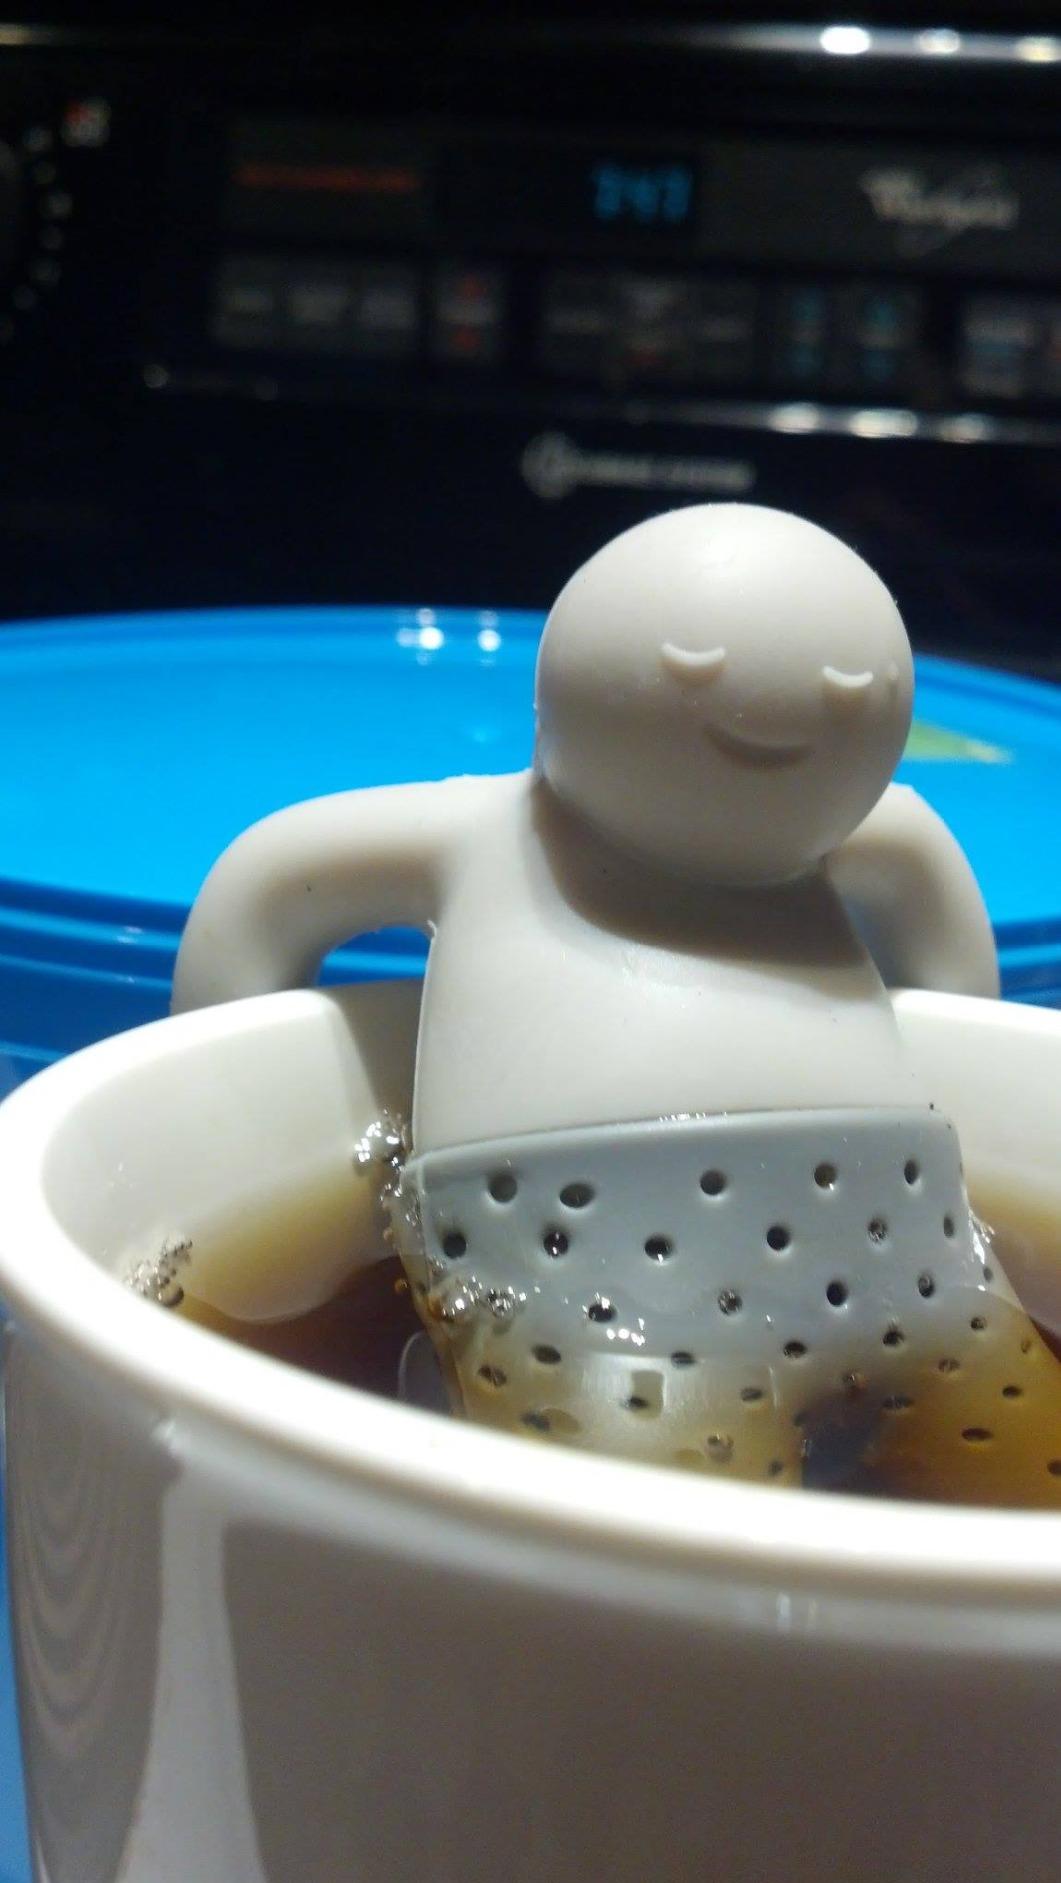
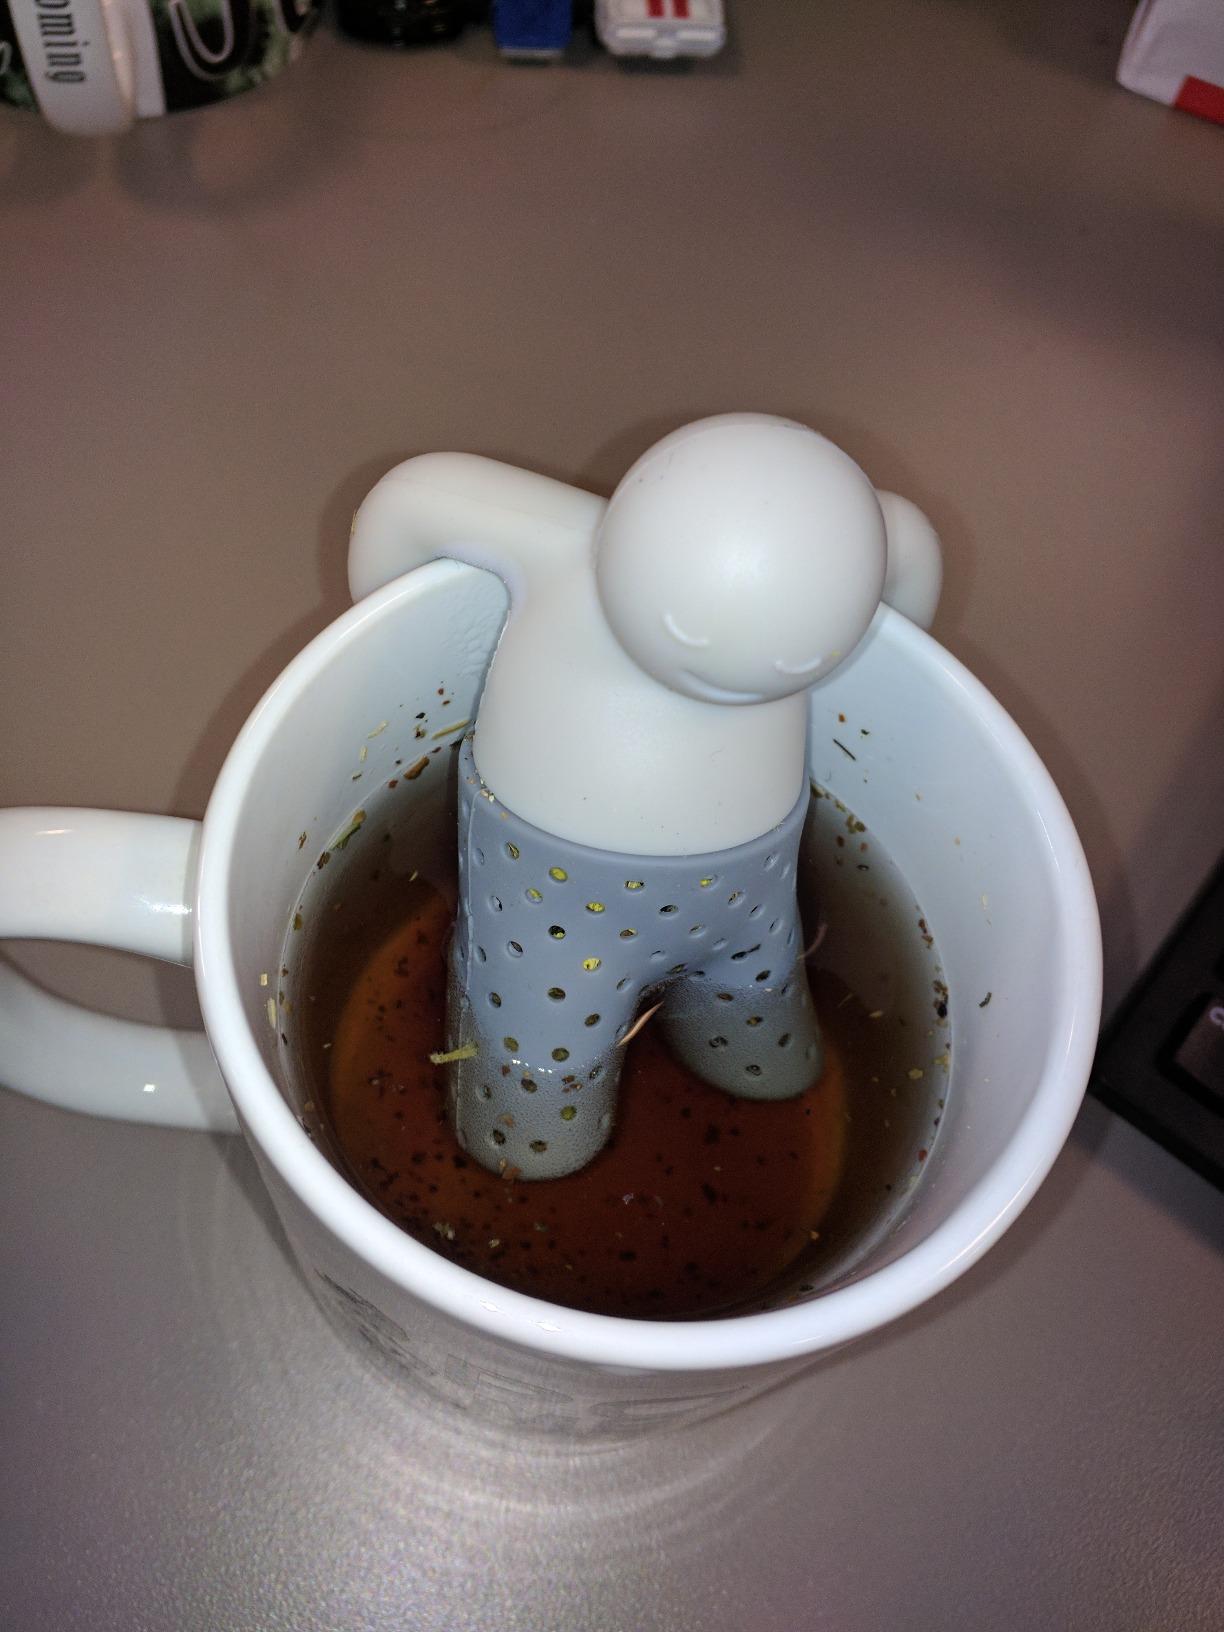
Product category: items_tea
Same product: yes